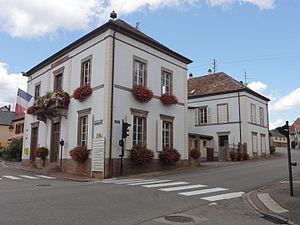
Alsace, Haut-Rhin, Rorschwihr, Mairie.
Rorschwihr est une commune française située dans le département du Haut-Rhin, en région Grand Est.